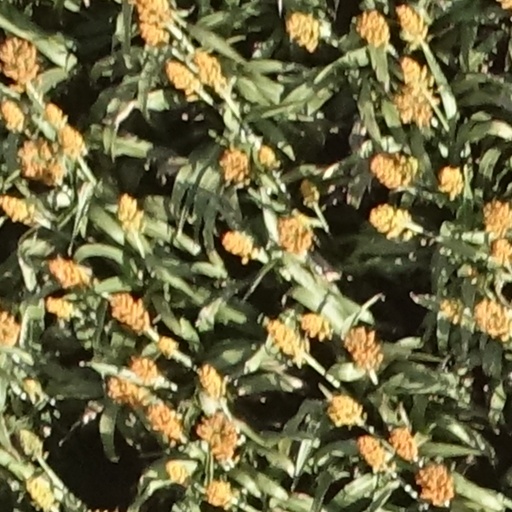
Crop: sorghum